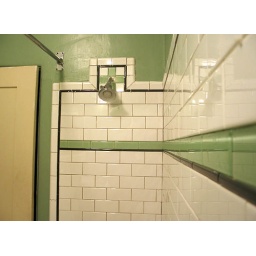
pretend that door is white.  and i think it will have a mirror in the center inset part.